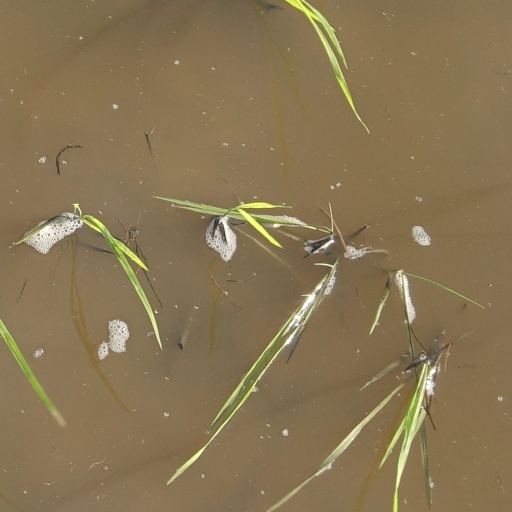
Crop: rice